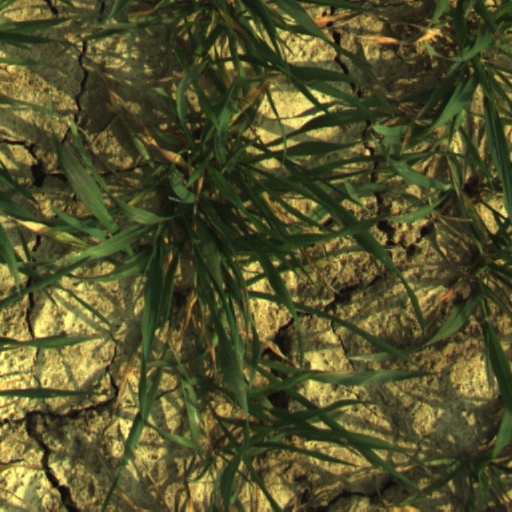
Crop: wheat